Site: brandenburg
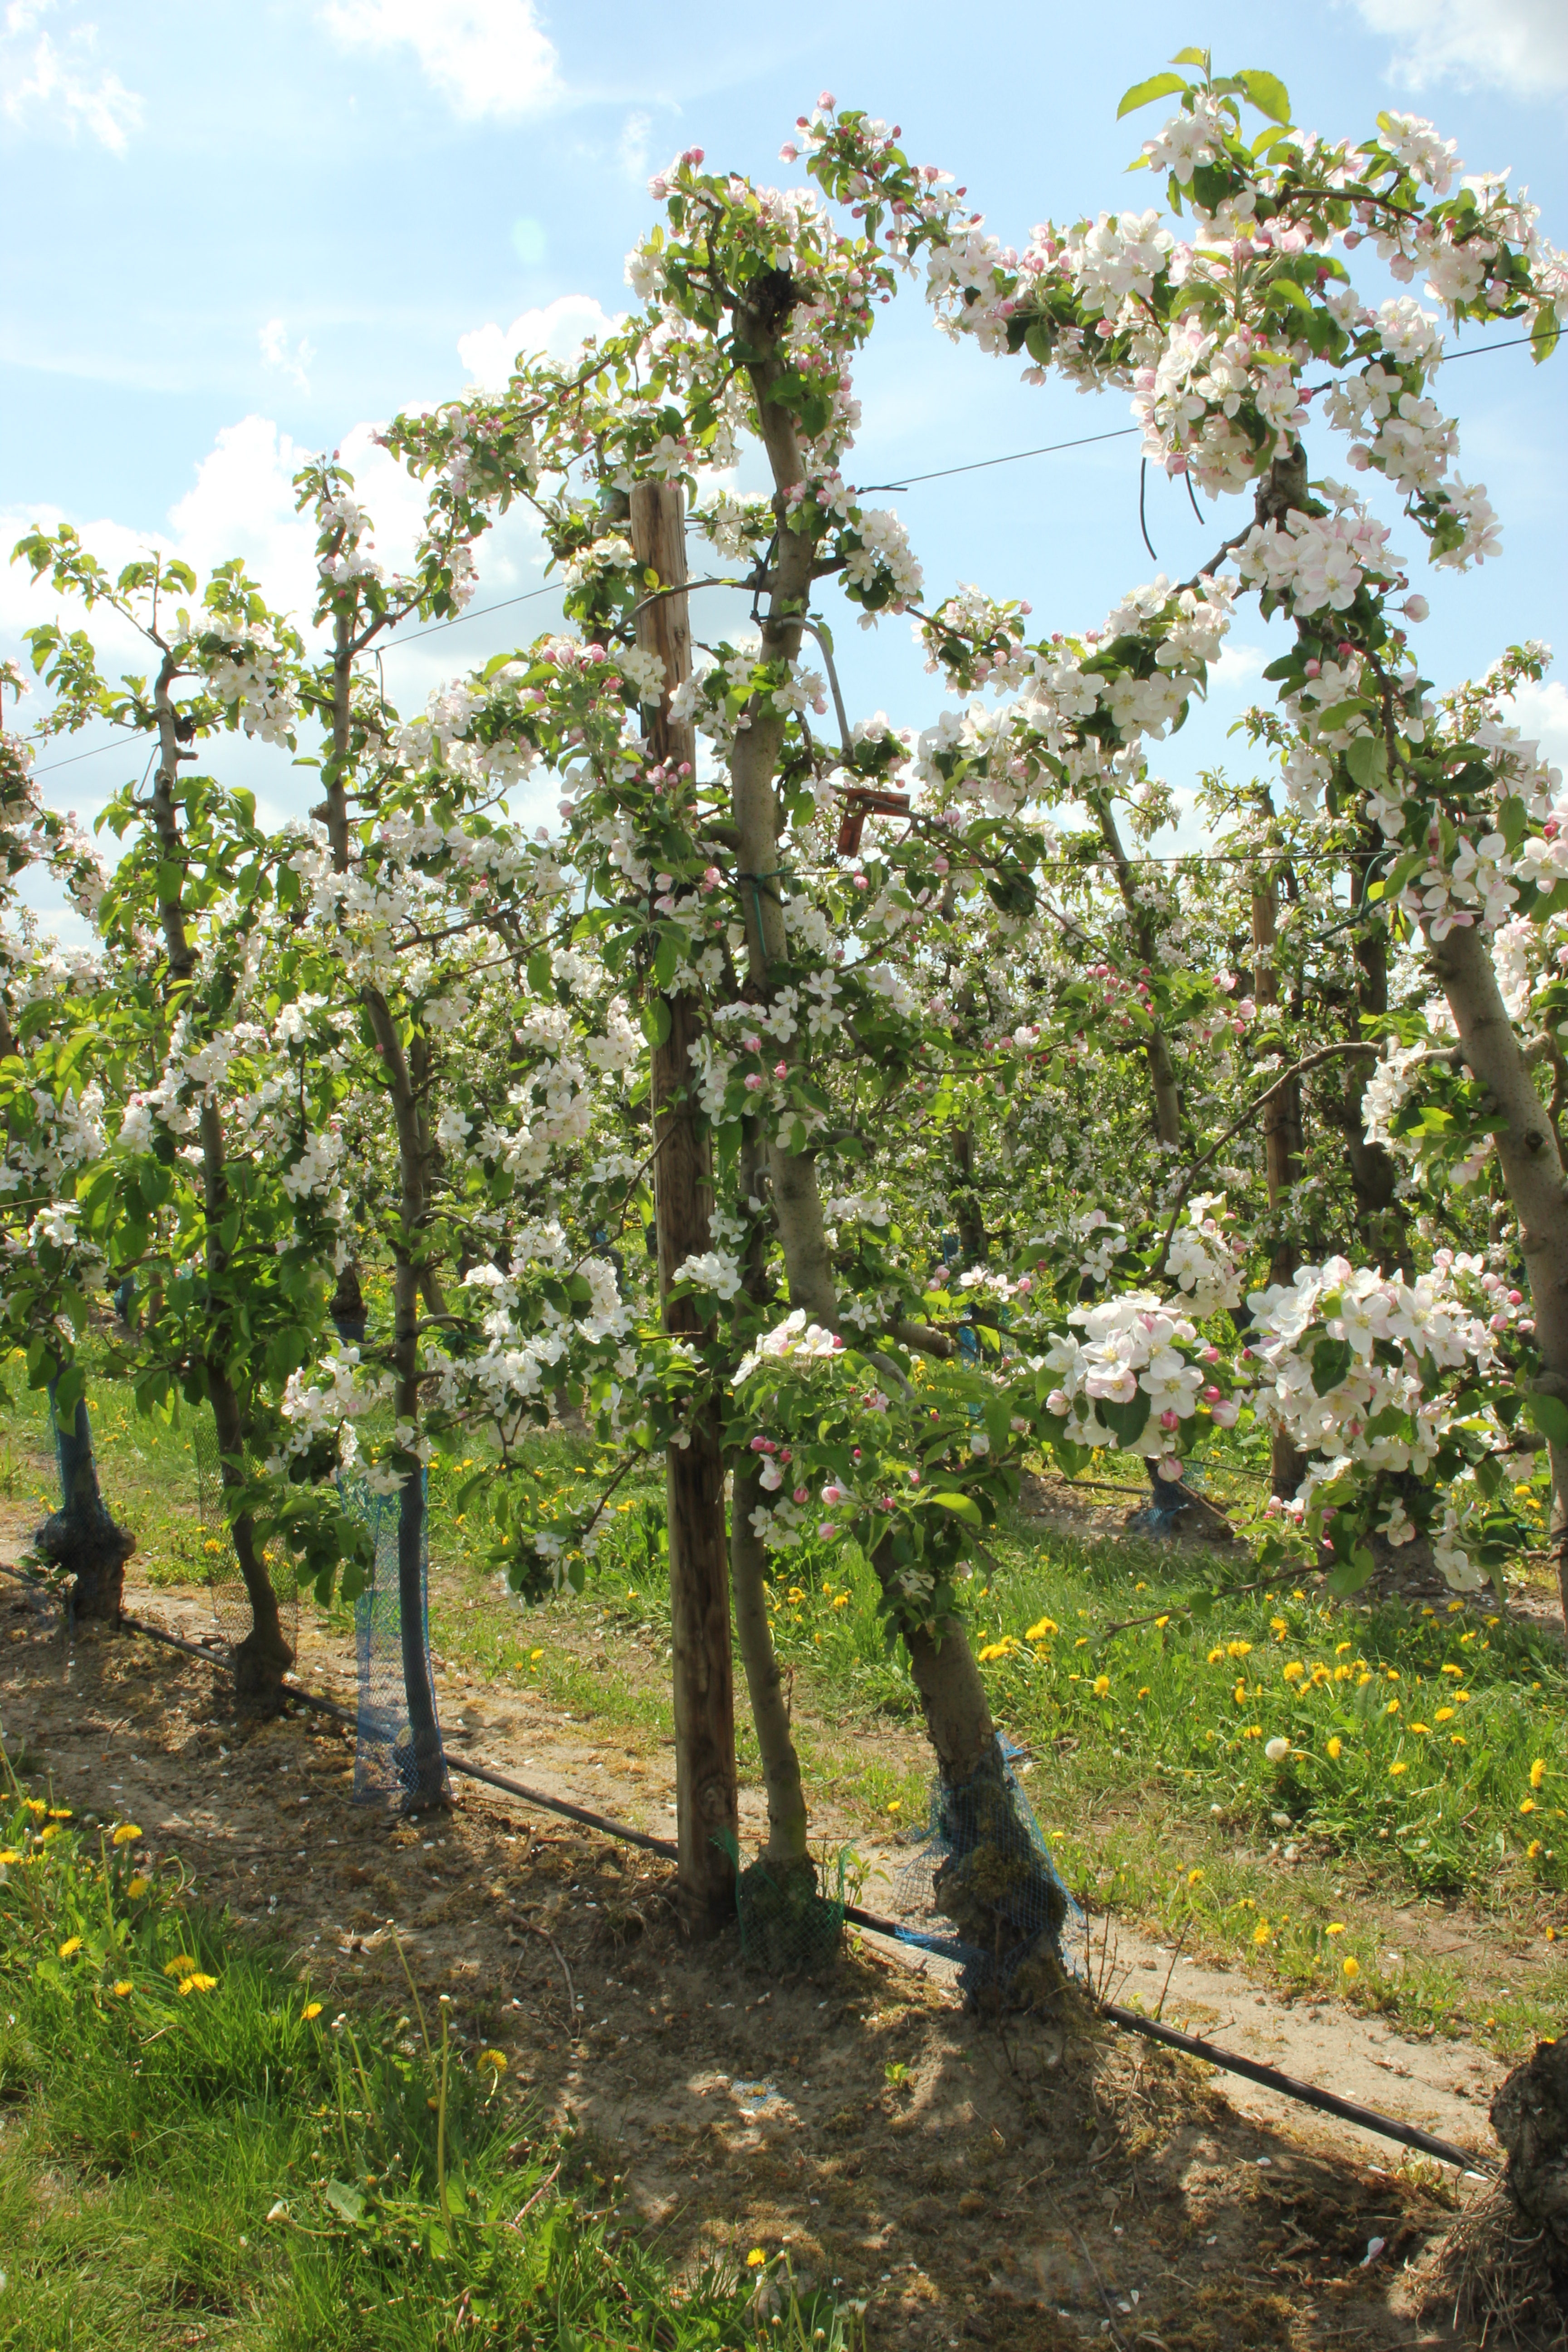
Growth stage (BBCH 65): Flowering